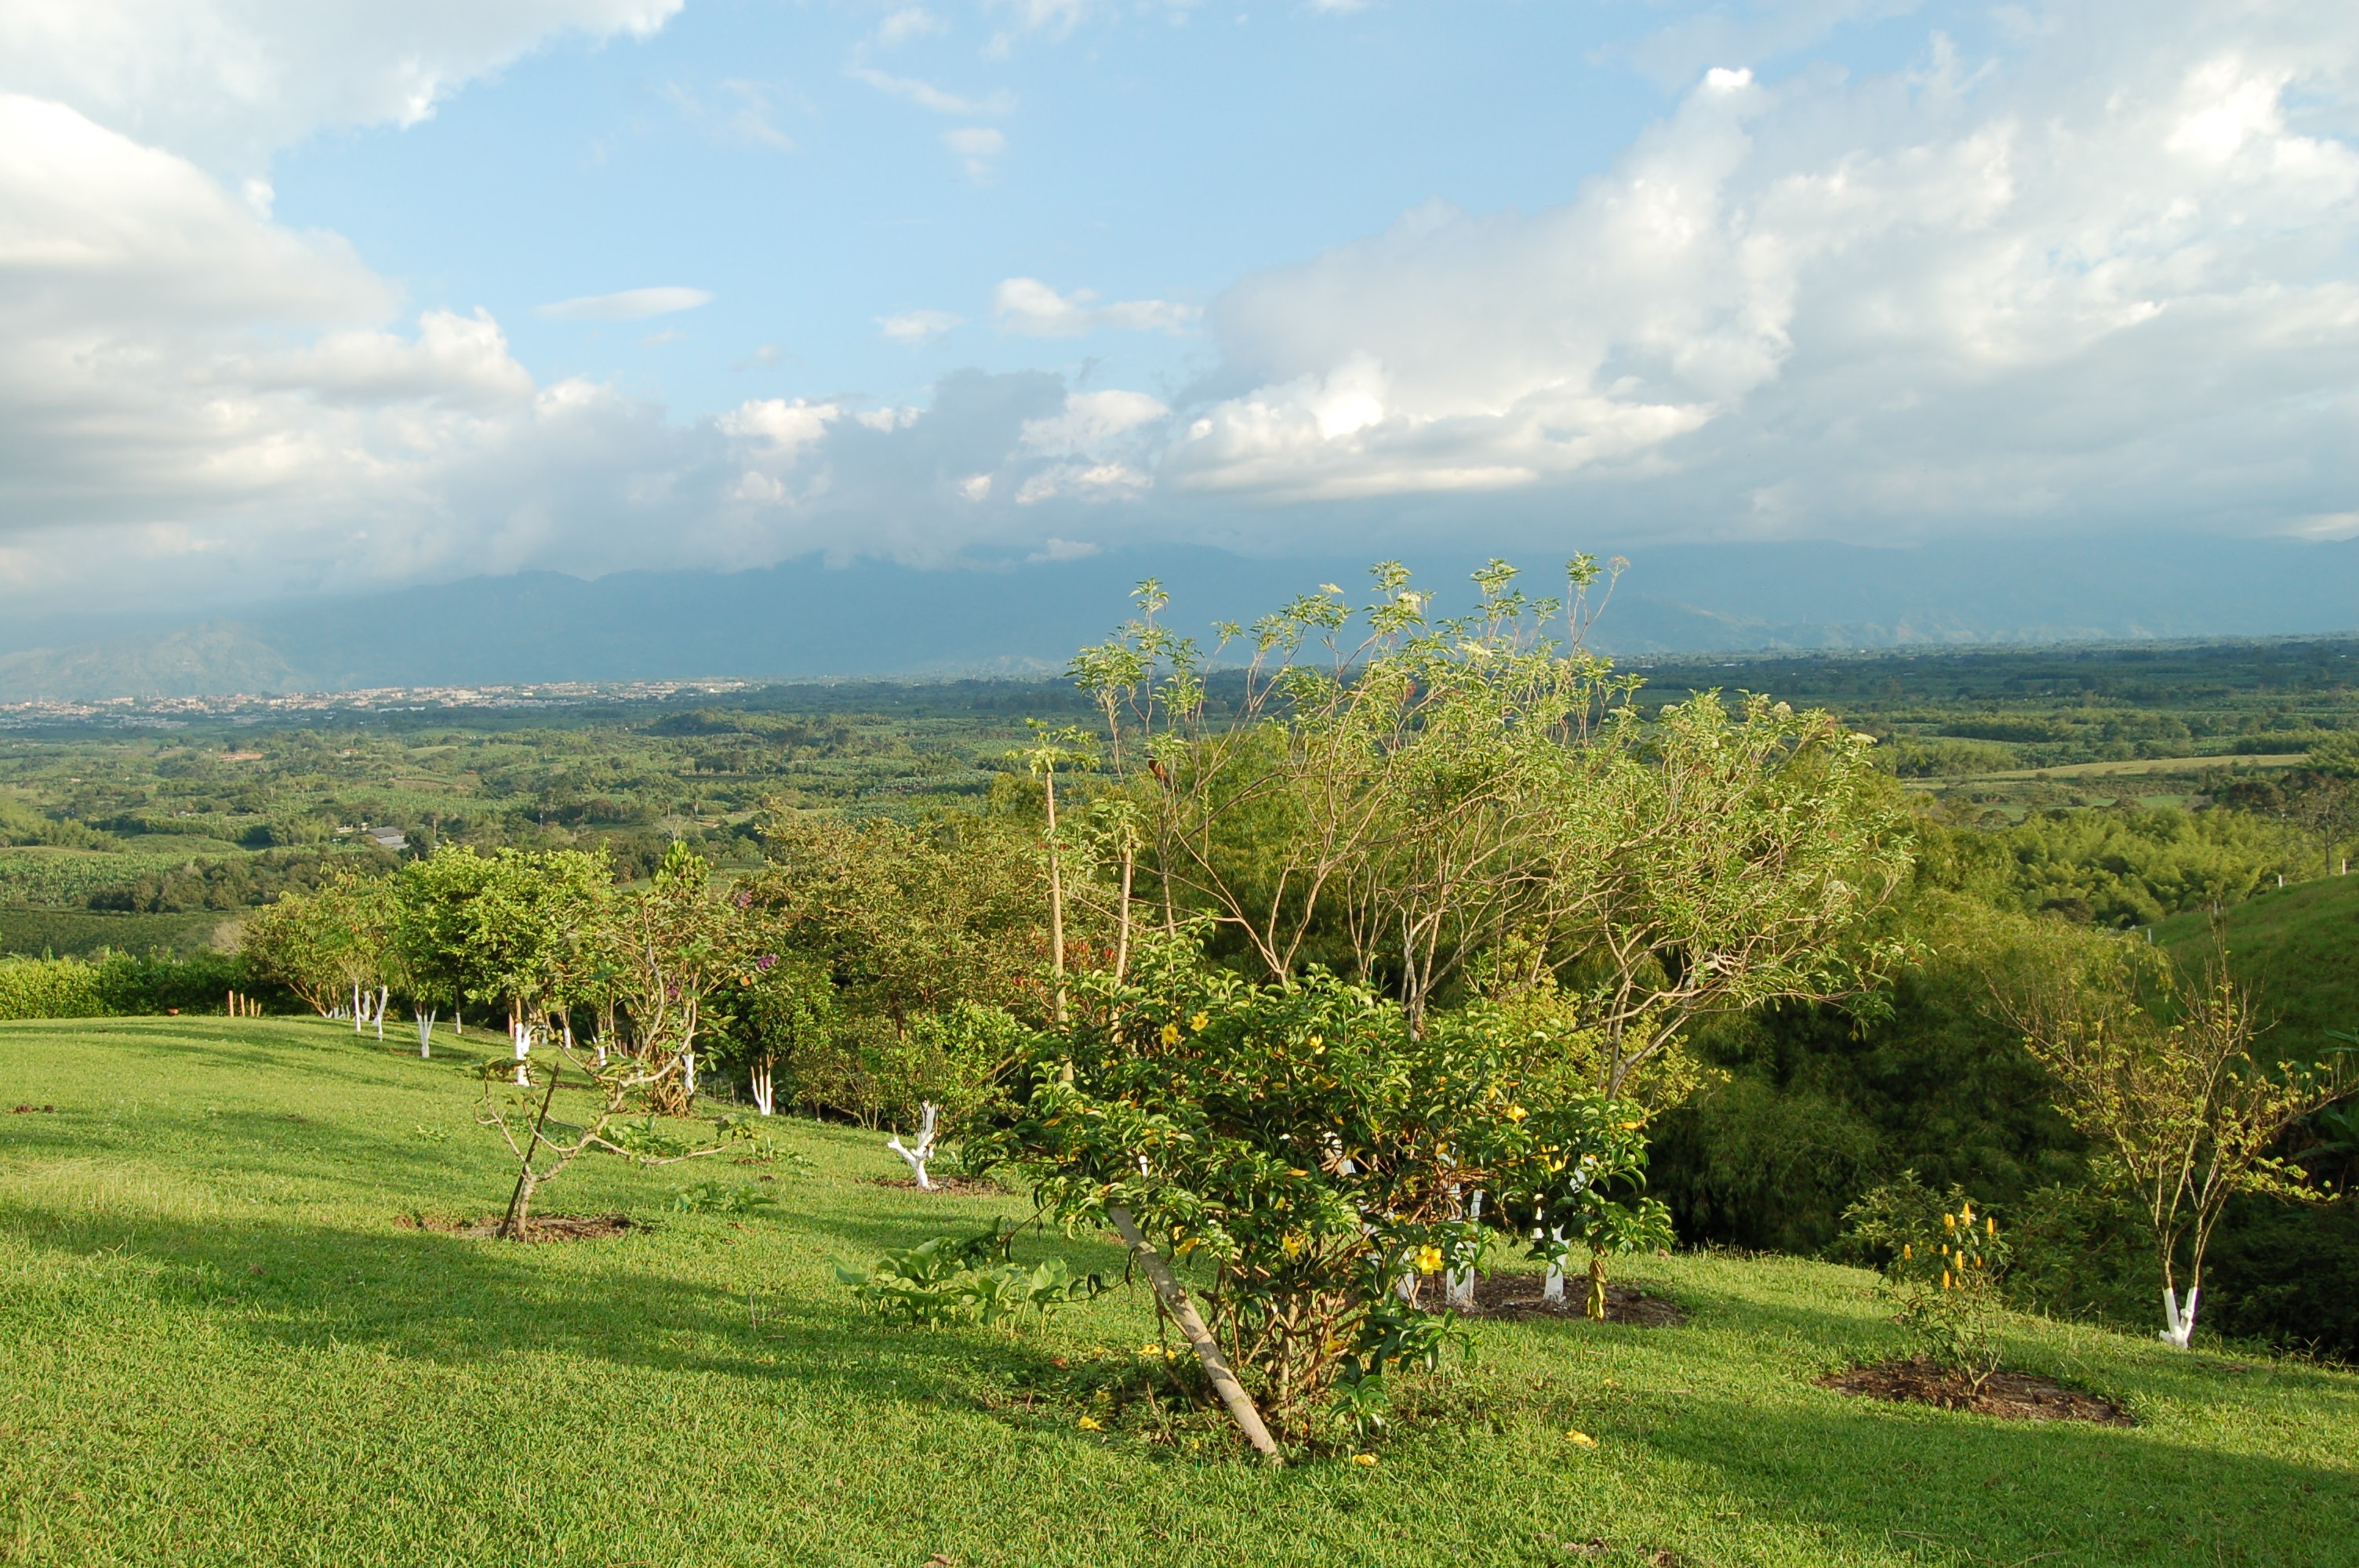
landscape, tree, nature, grass, open, mountain, sky, field, farm, lawn, meadow, prairie, hill, flower, valley, green, pasture, park, agriculture, plain, trees, clouds, grassland, landscapes, plantation, plateau, estate, ecosystem, rural area, geographical feature, mountainous landforms